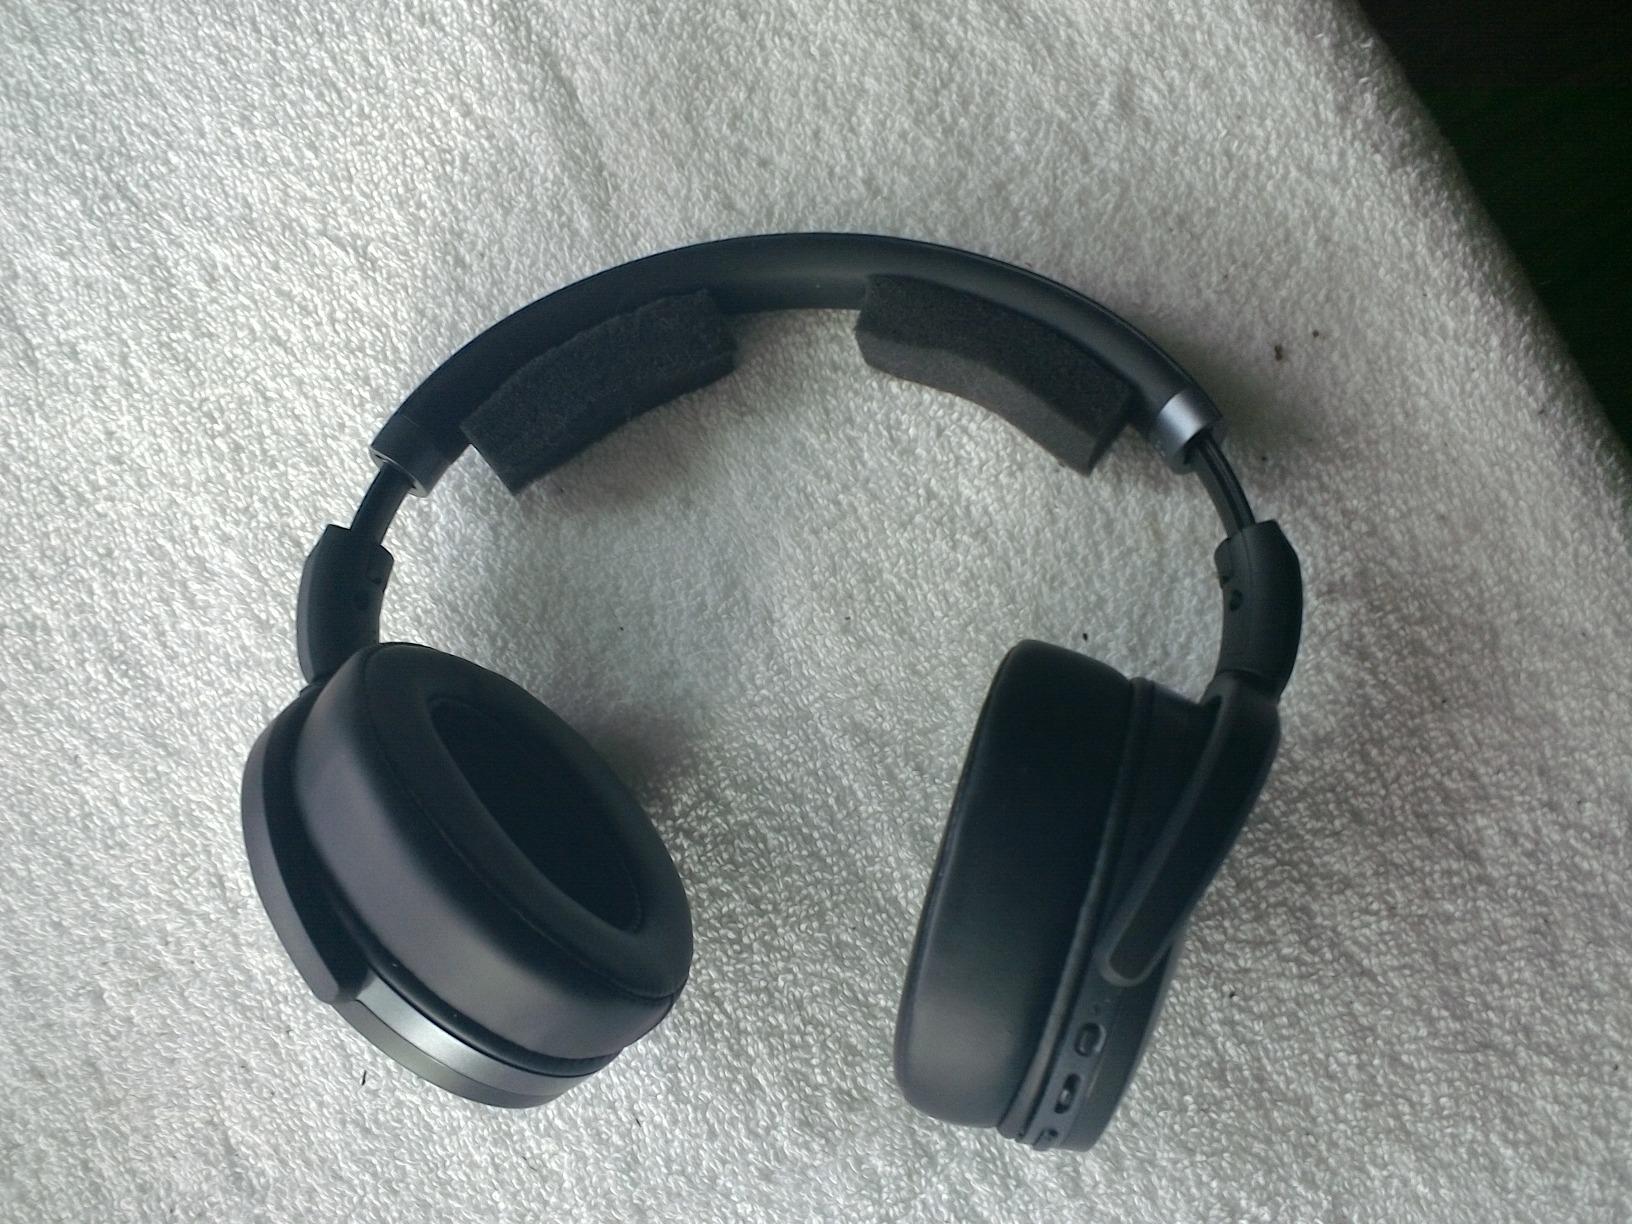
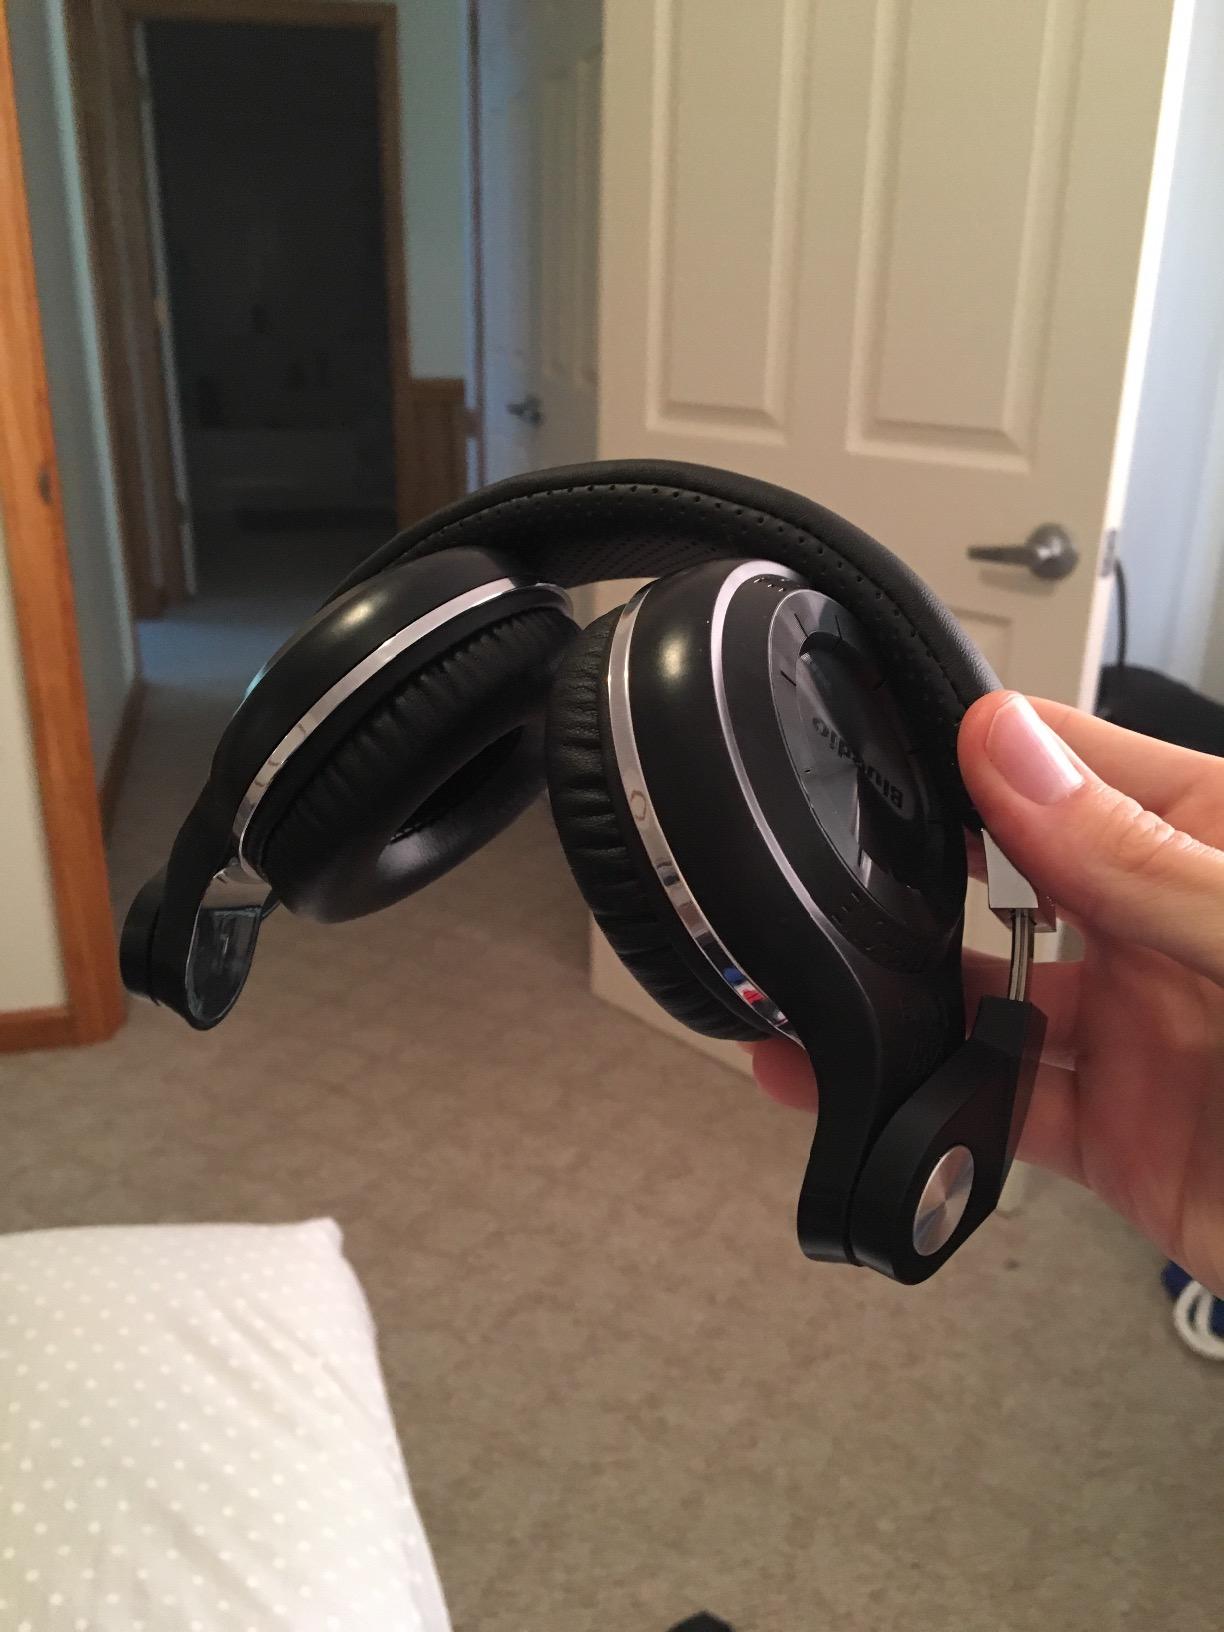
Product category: headphones
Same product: no